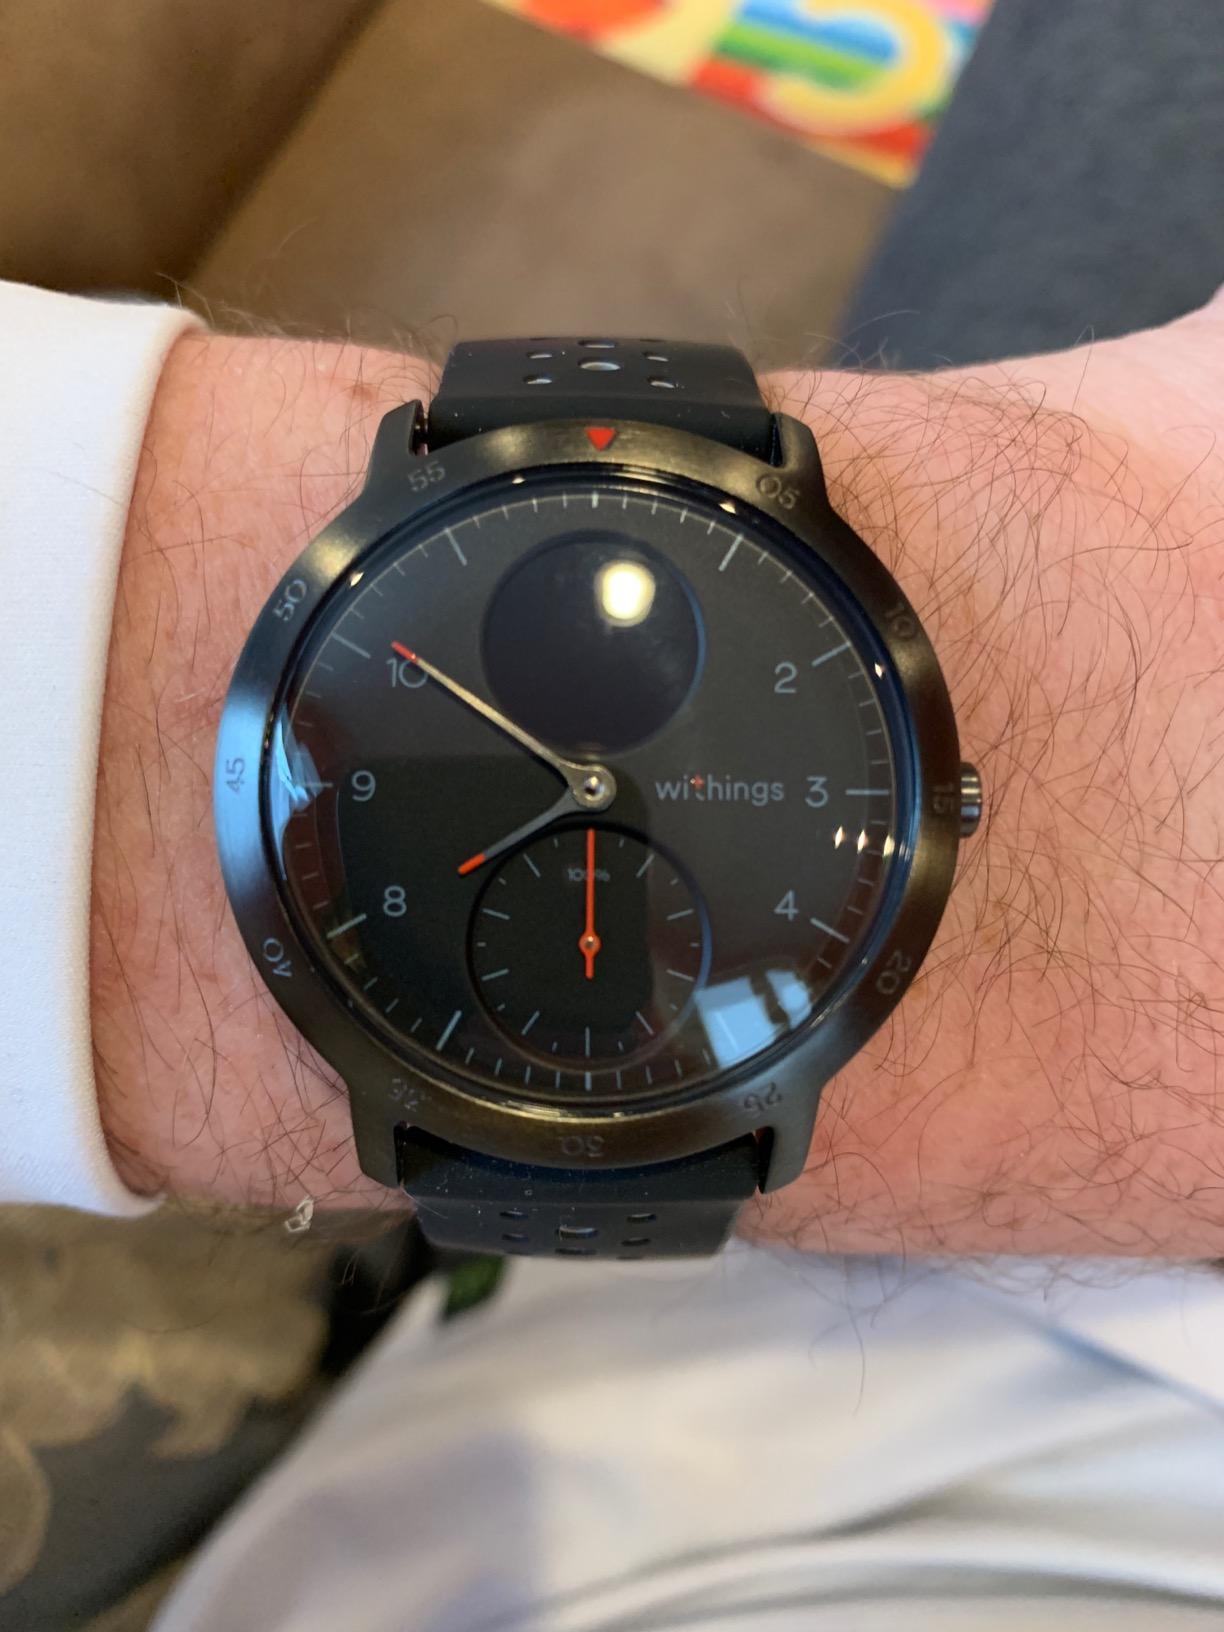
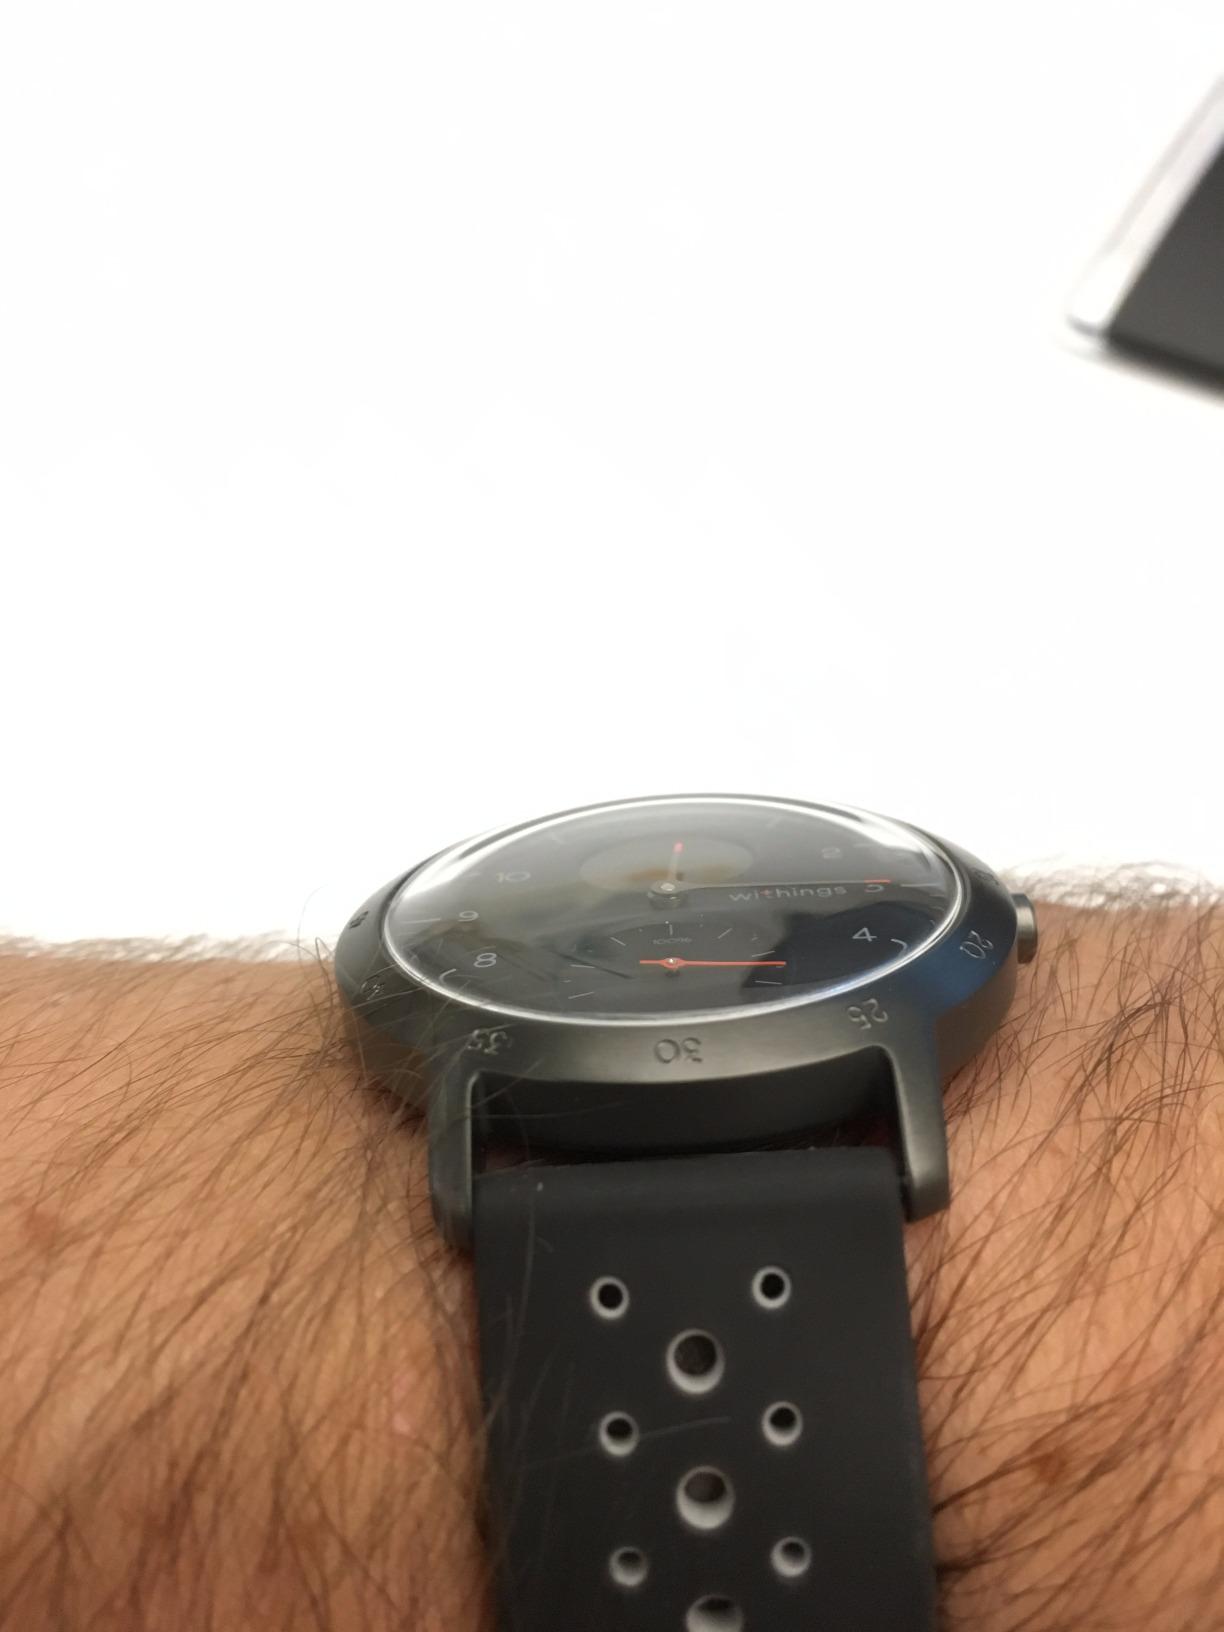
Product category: smartwatch
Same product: yes